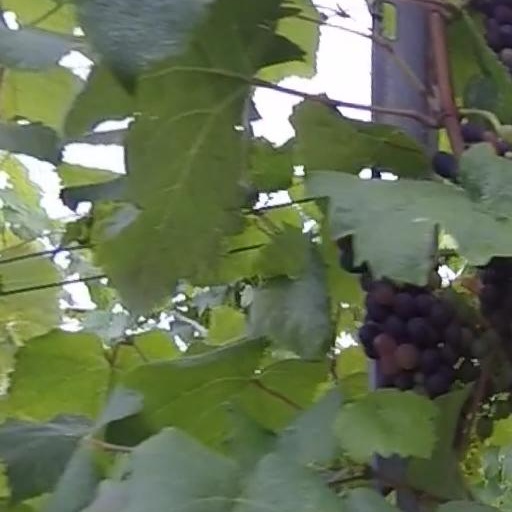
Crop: grape